Baba Hari Dass

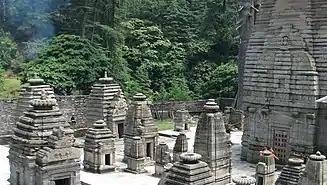
Jageshwar temple complex in Almora

While waiting for the results of high school exams, they decided to visit Jageshwar Temples, as one of them was from that area. "He said it is one of the 12 Jyotir Lingams, the self-revealed sign of Lord Shiva... We had to pray for our success in the high school exams." At that time they separated. It was a sad moment because they had been together for several years, but since they were independent they could go their separate ways and had a reason to feel happy as well. Hari Datt Brahmachari, despite the fact that he liked the village of his friend, decided to leave and disappear into the mountains. Later, after four months of wondering, he could not recall his whereabouts, "I didn't have any memory...The whole summer passed that way and then I realized that I had to go back." He learned, he had passed the high school exams, and that all his friends had moved away, either returning home, enrolling in college, finding jobs, or joining the army.